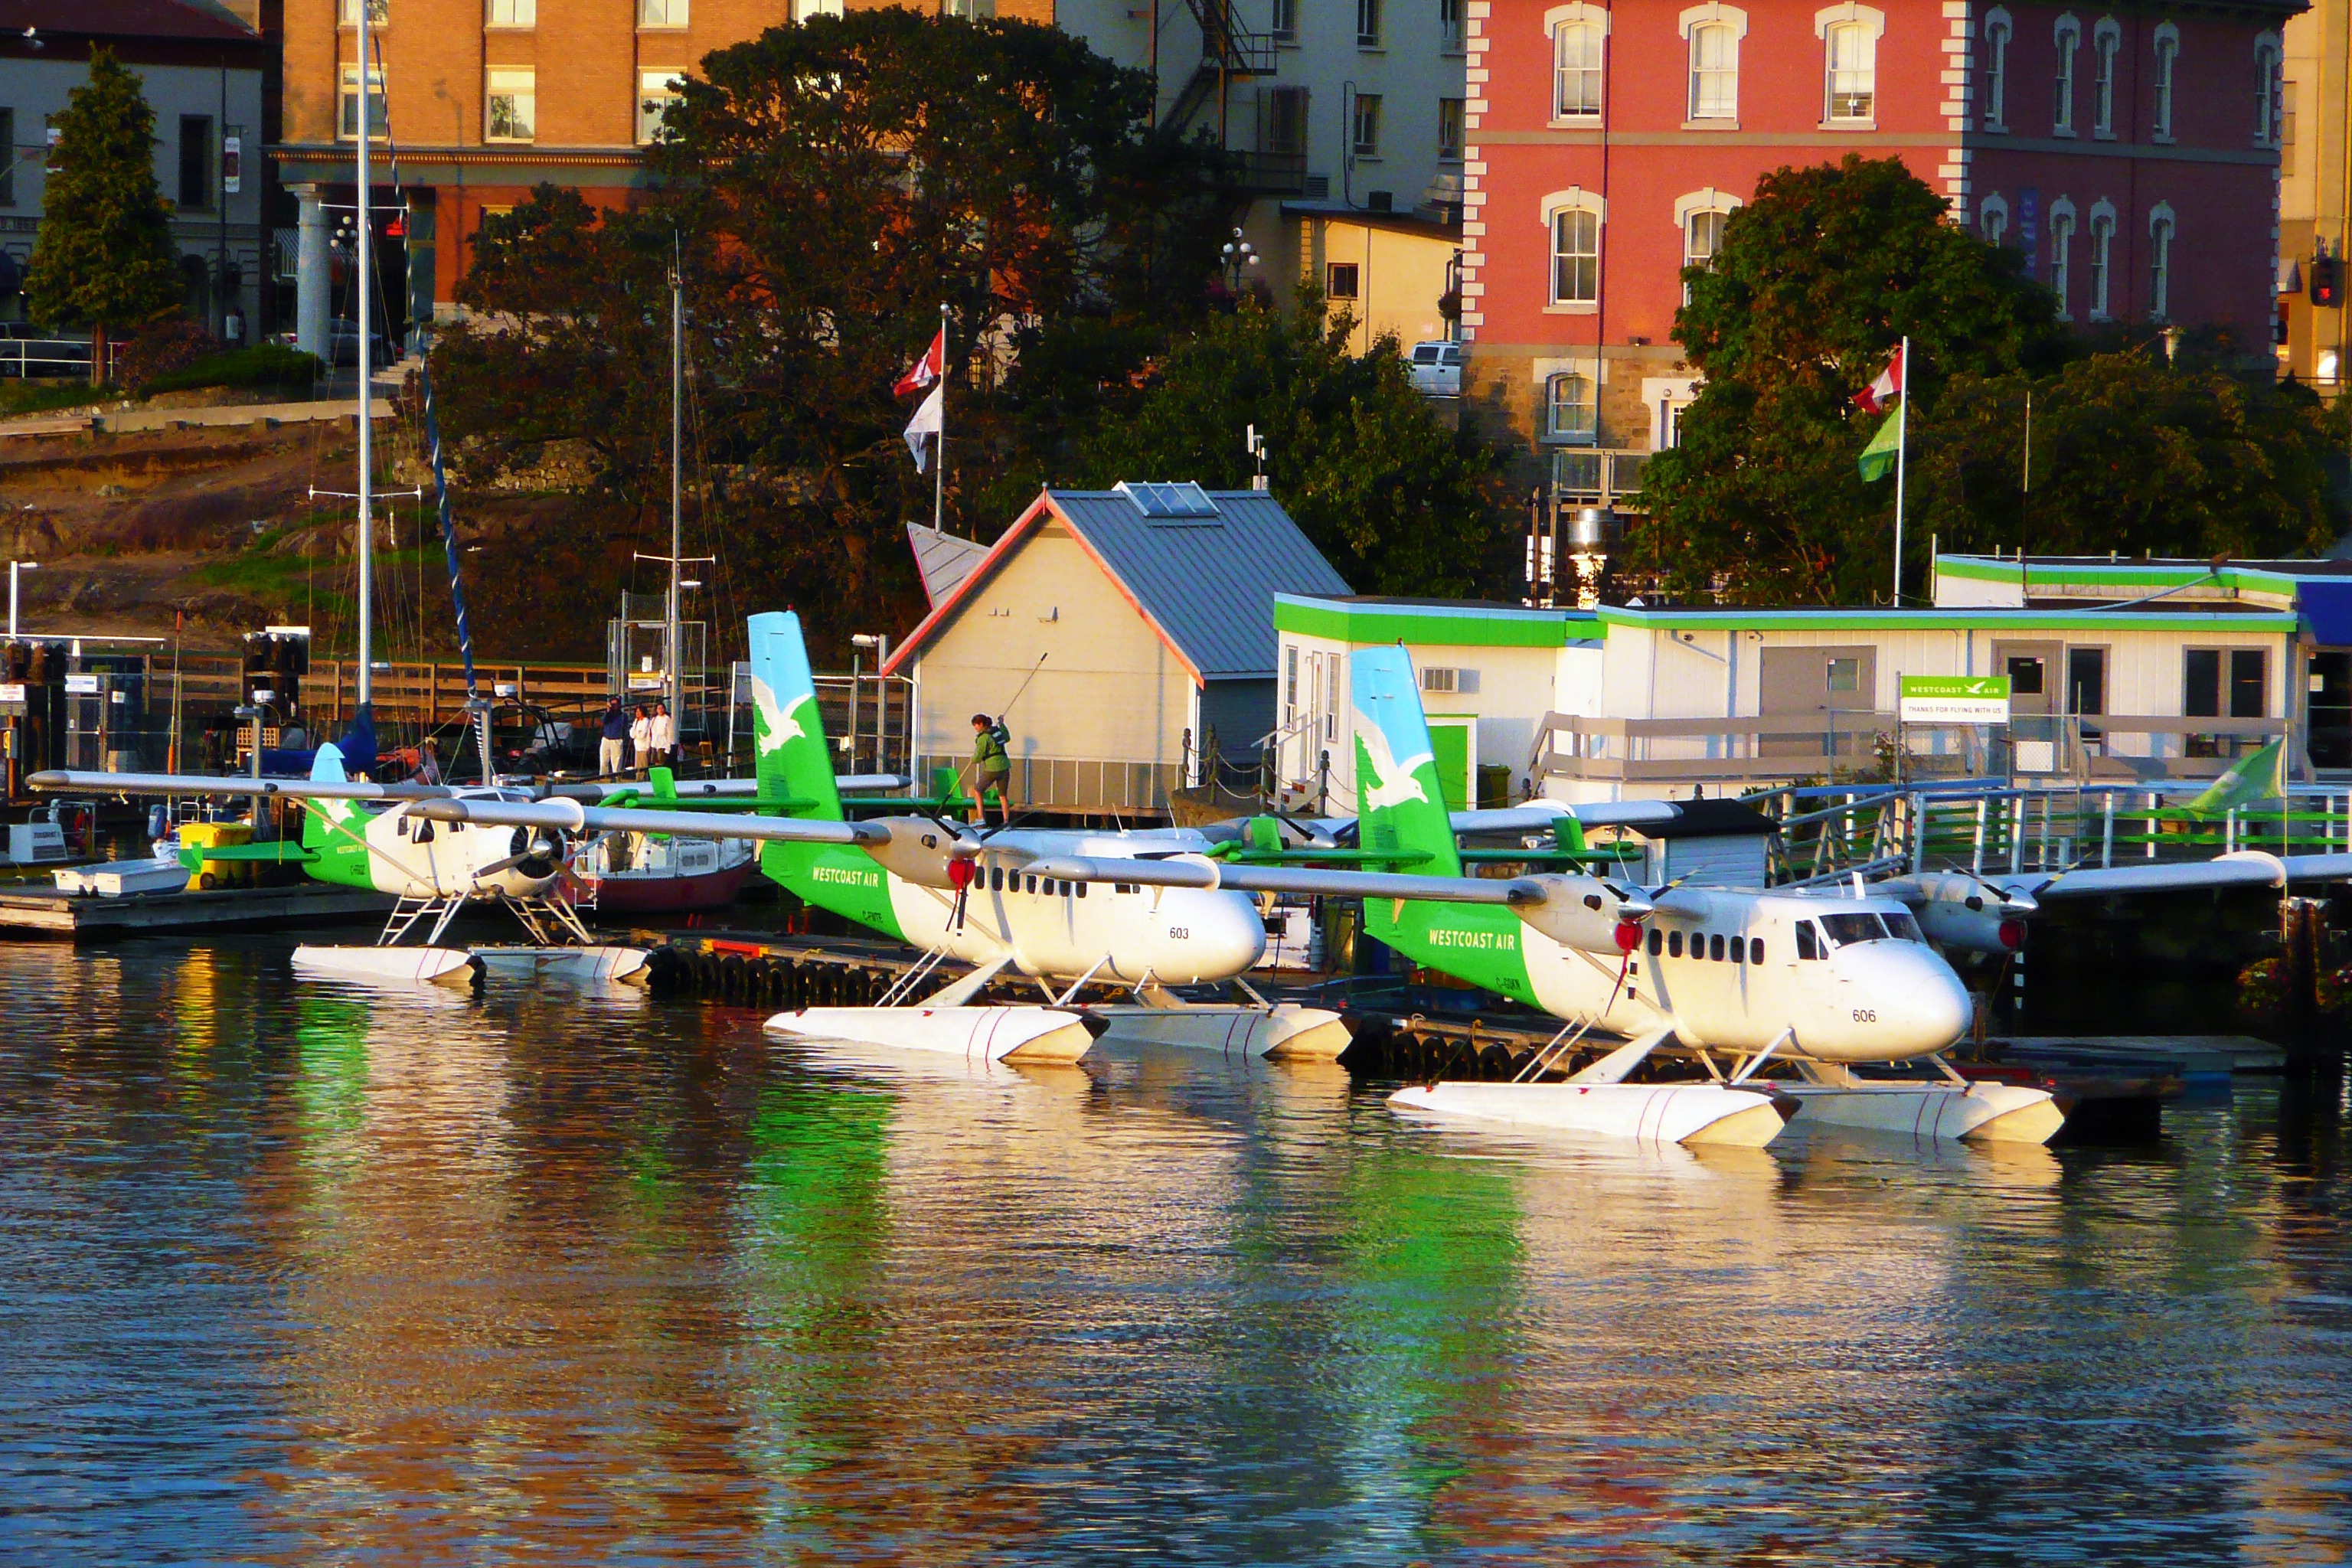
water, dock, boat, town, river, canal, cityscape, reflection, vehicle, harbor, tourism, waterway, boating, canada, victoria, british columbia, float planes